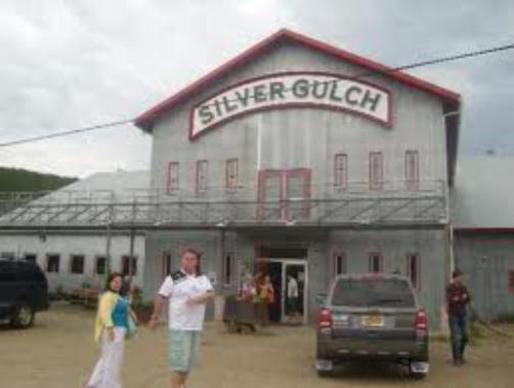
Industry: Food